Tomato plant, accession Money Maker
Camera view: vertical (180 deg); turntable rotation: 30 degrees
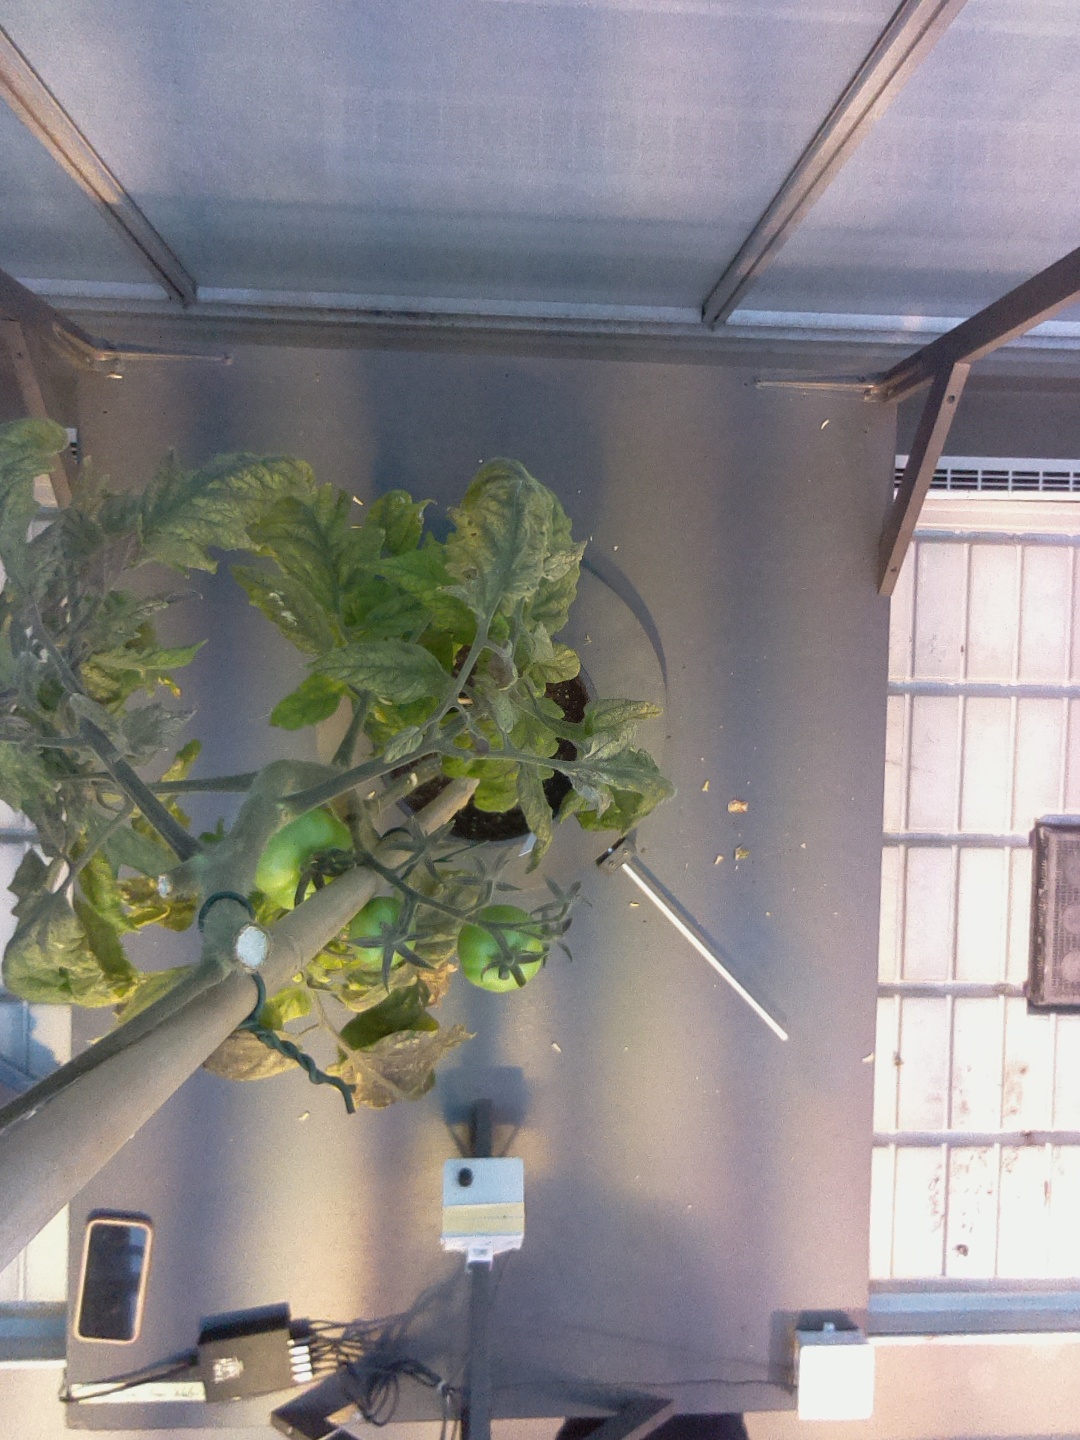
BBCH growth stage 78: 80% -90% of final fruit size